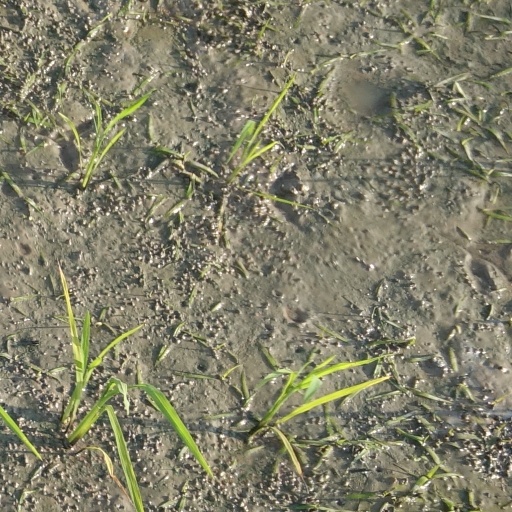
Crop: rice